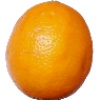
Label: Lemon Meyer 1